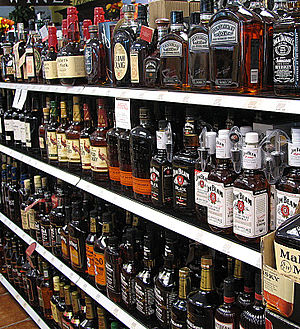
Bourbon (whisky)
Et udvalg af bourbons og Tennessee whiskyer i en amerikansk butik.
Bourbon eller Bourbon whisky er en amerikansk whiskytype. Den er opkaldt efter det gamle Bourbon County i Kentucky, USA, som oprindeligt dækkede det meste af Kentucky. Grundet whiskyens høje kvalitet fra dette område, brugte man navnet Bourbon whiskey som en kvalitetsbetegnelse, der så sidenhen er blevet en præcist defineret whiskykatagori